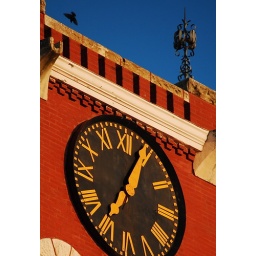
The biggest clock in town. There's a bell in the tower that rings the hours.